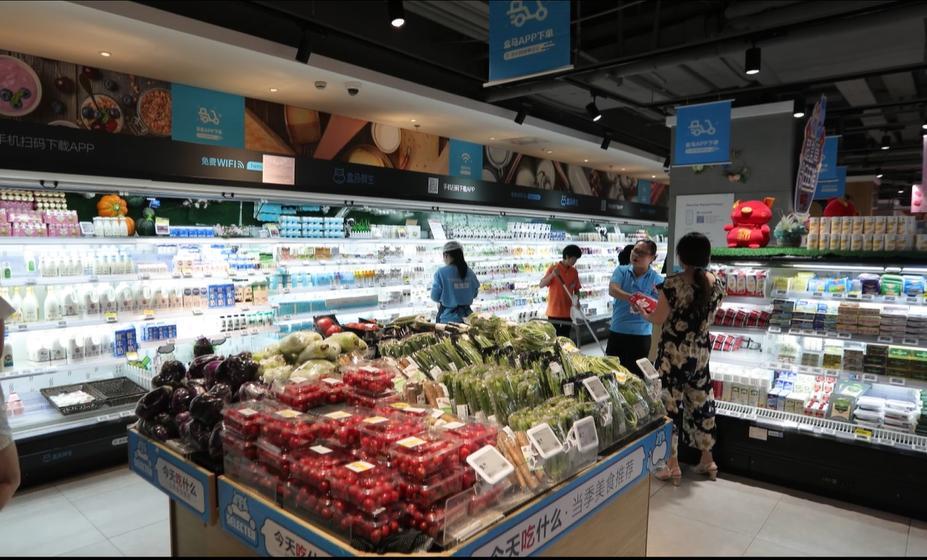
có một nhóm người xuất hiện ở bên các quầy hàng